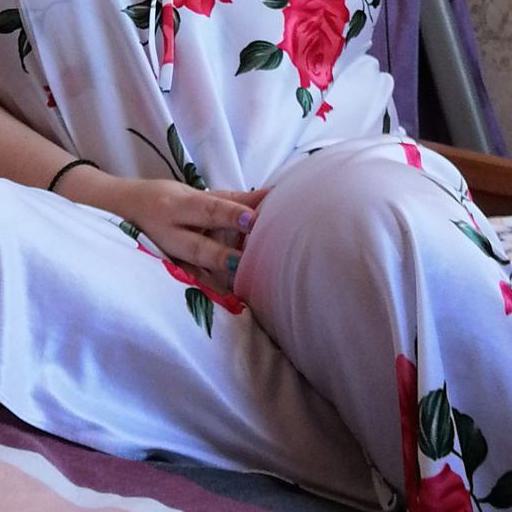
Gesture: no_gesture